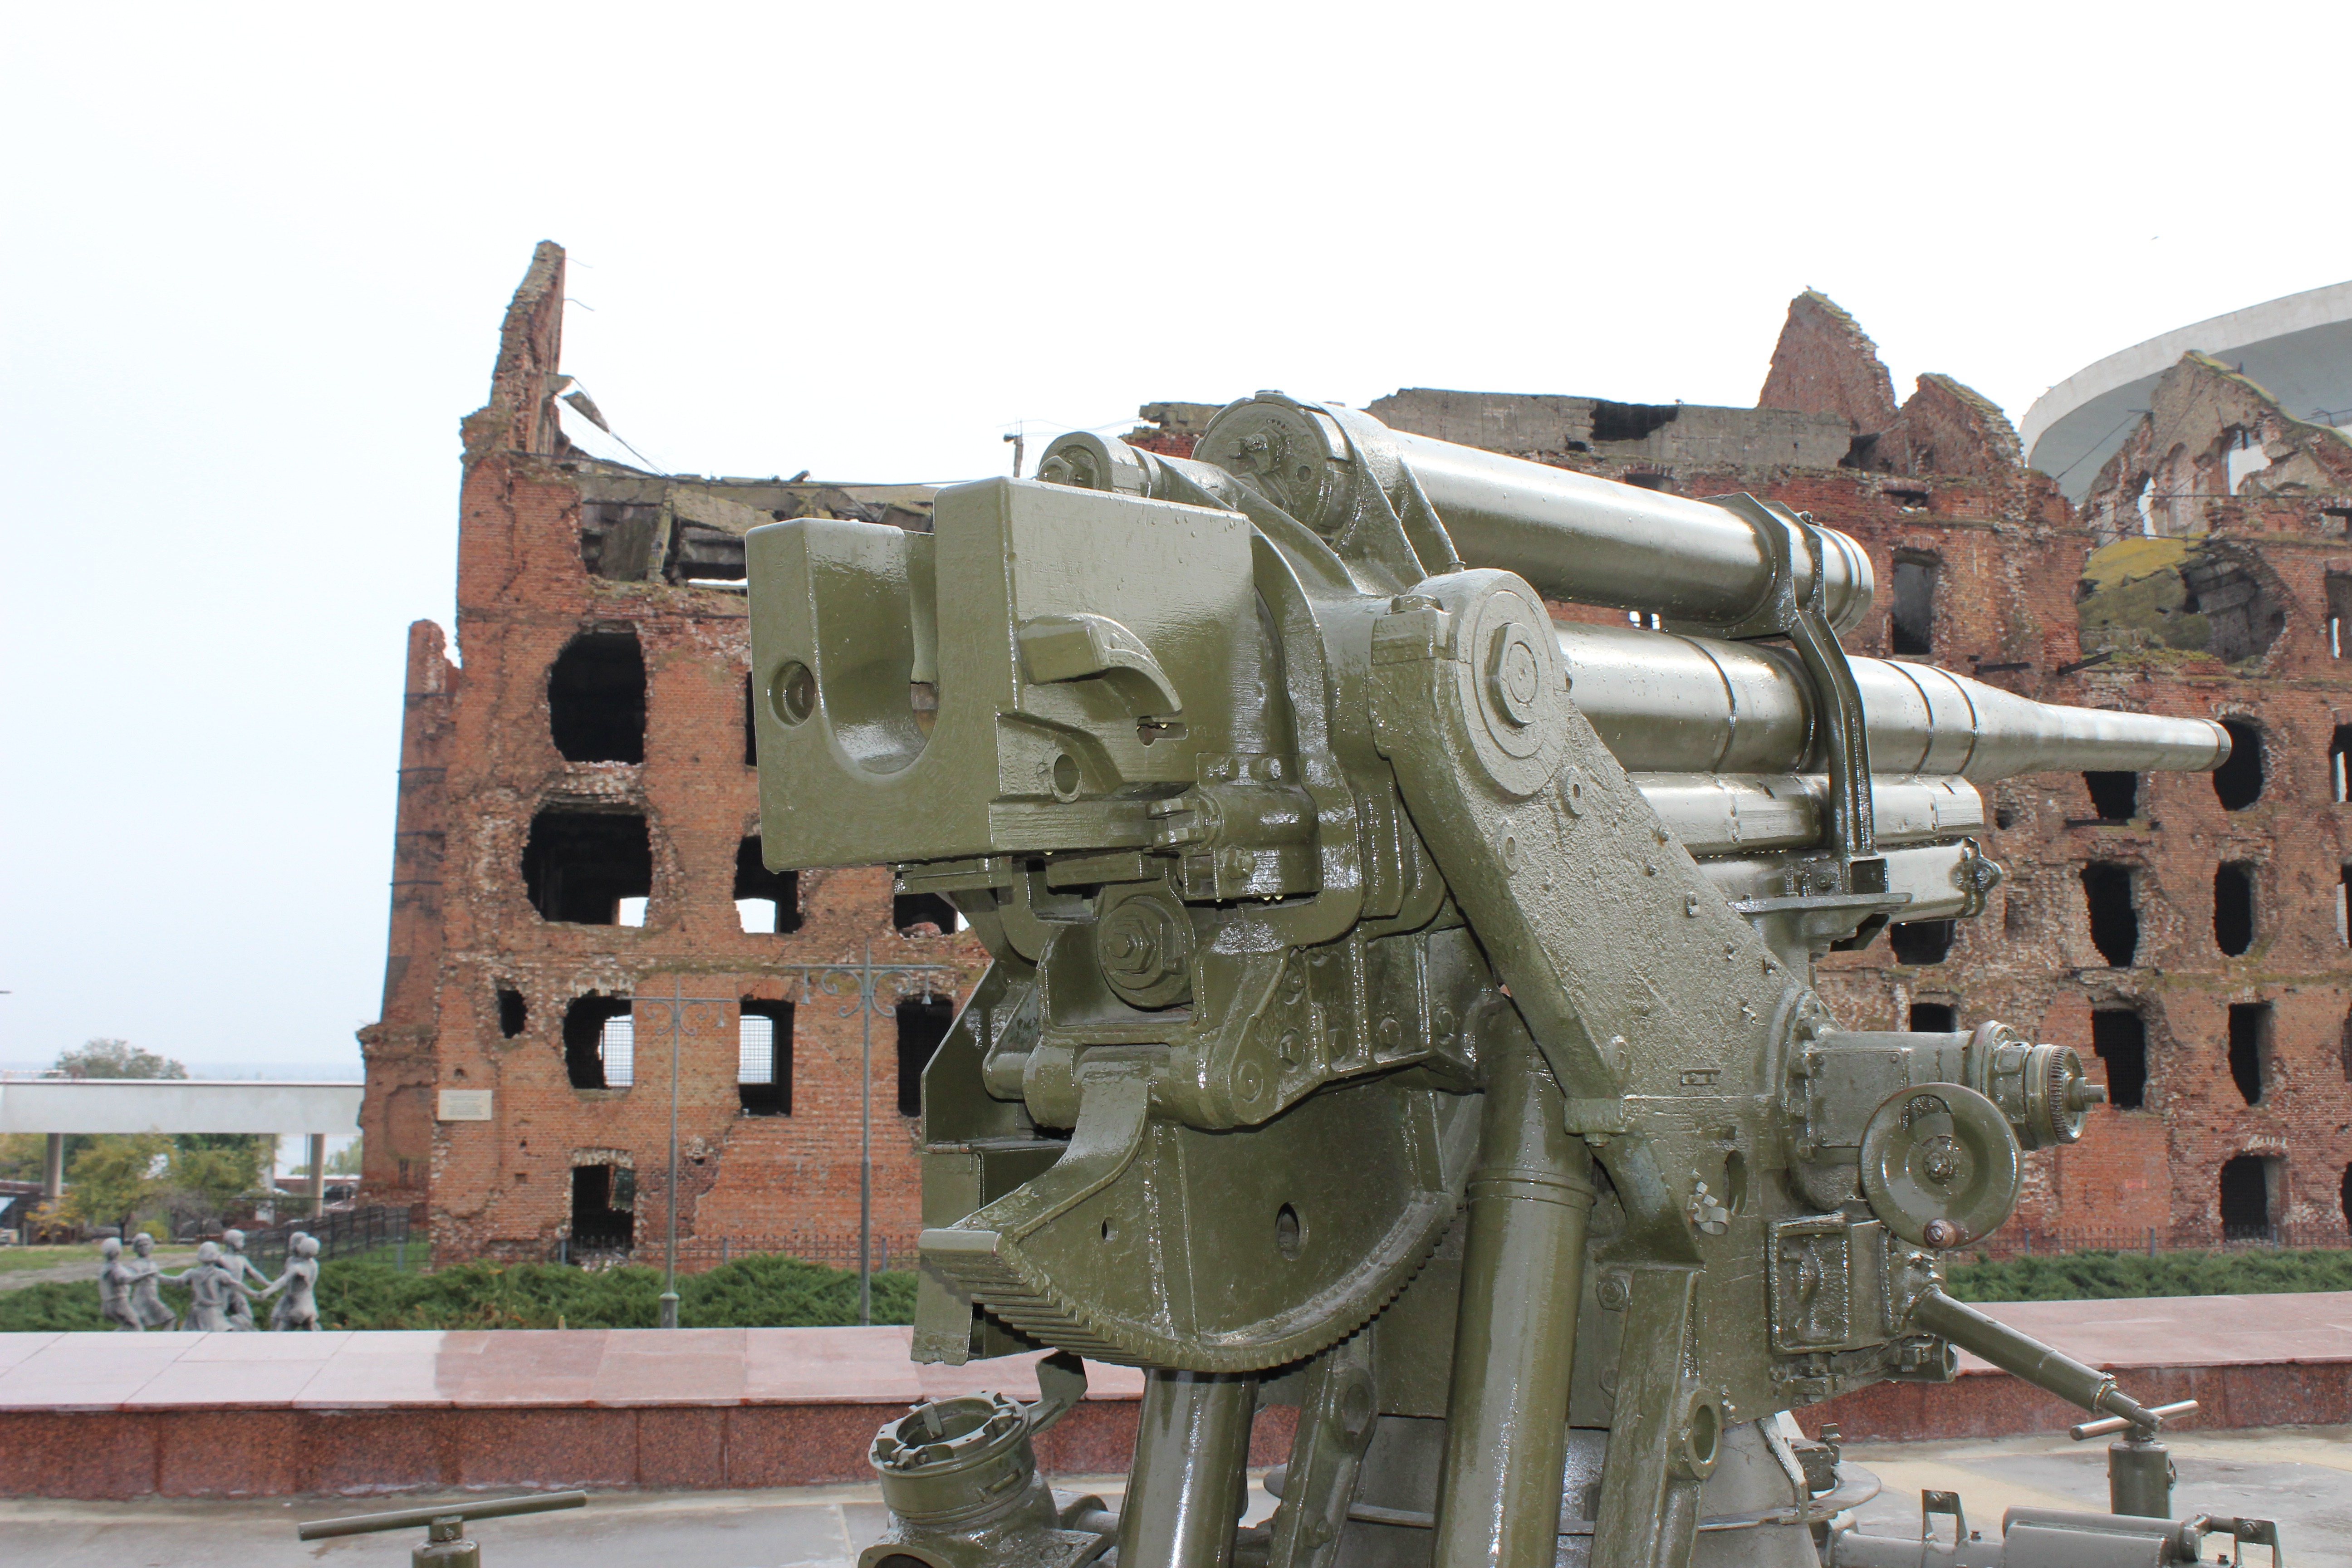
monument, vehicle, weapon, war, mill, cannon, the ruins of the, volgograd, self propelled artillery, gun turret